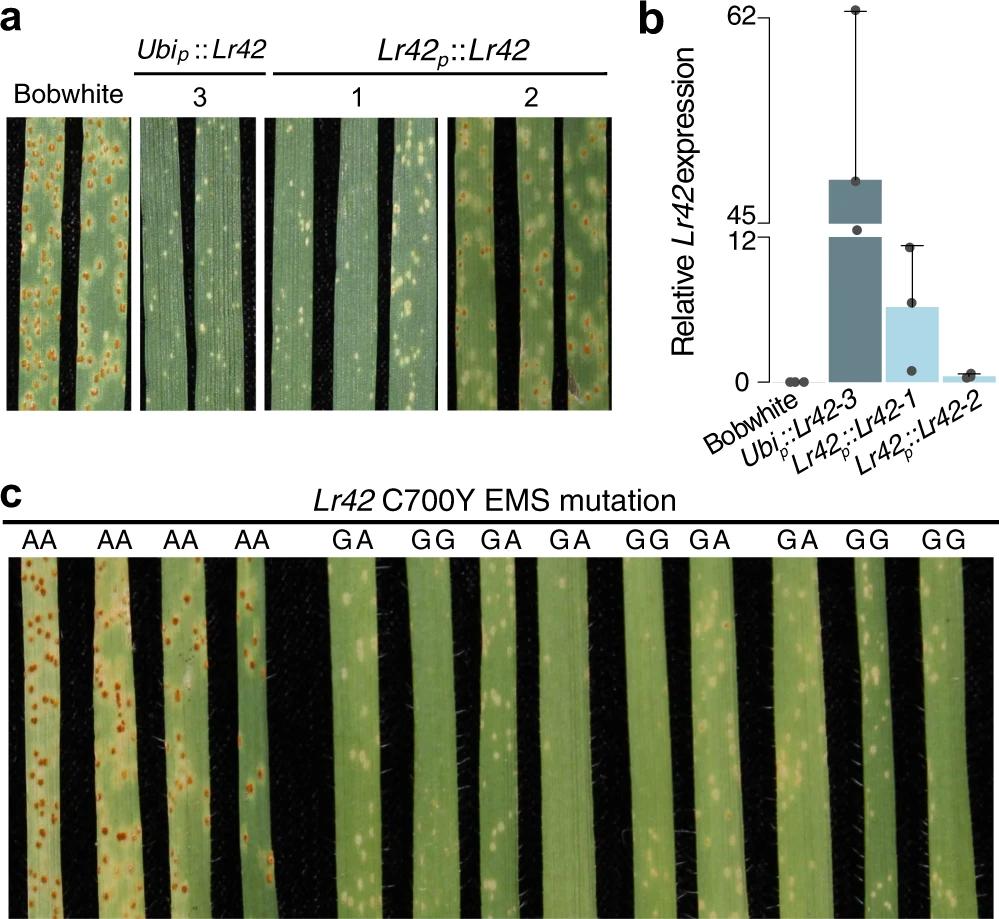
Plant: Wheat
Disease: wheat leaf rust